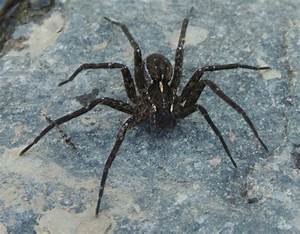
Label: ragno